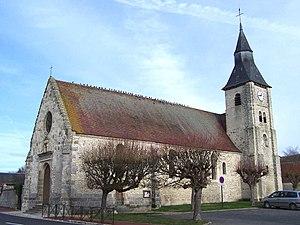
Église de Bourdonné (Yvelines, France)